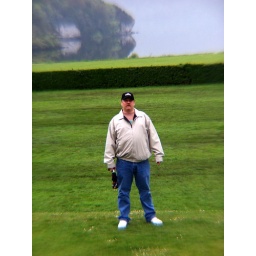
Jim standing in the way of a perfectly good picture of the awesome lake view at Muckross House.